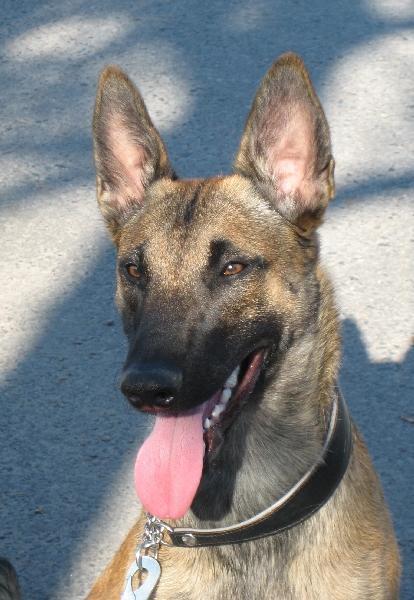
malinois